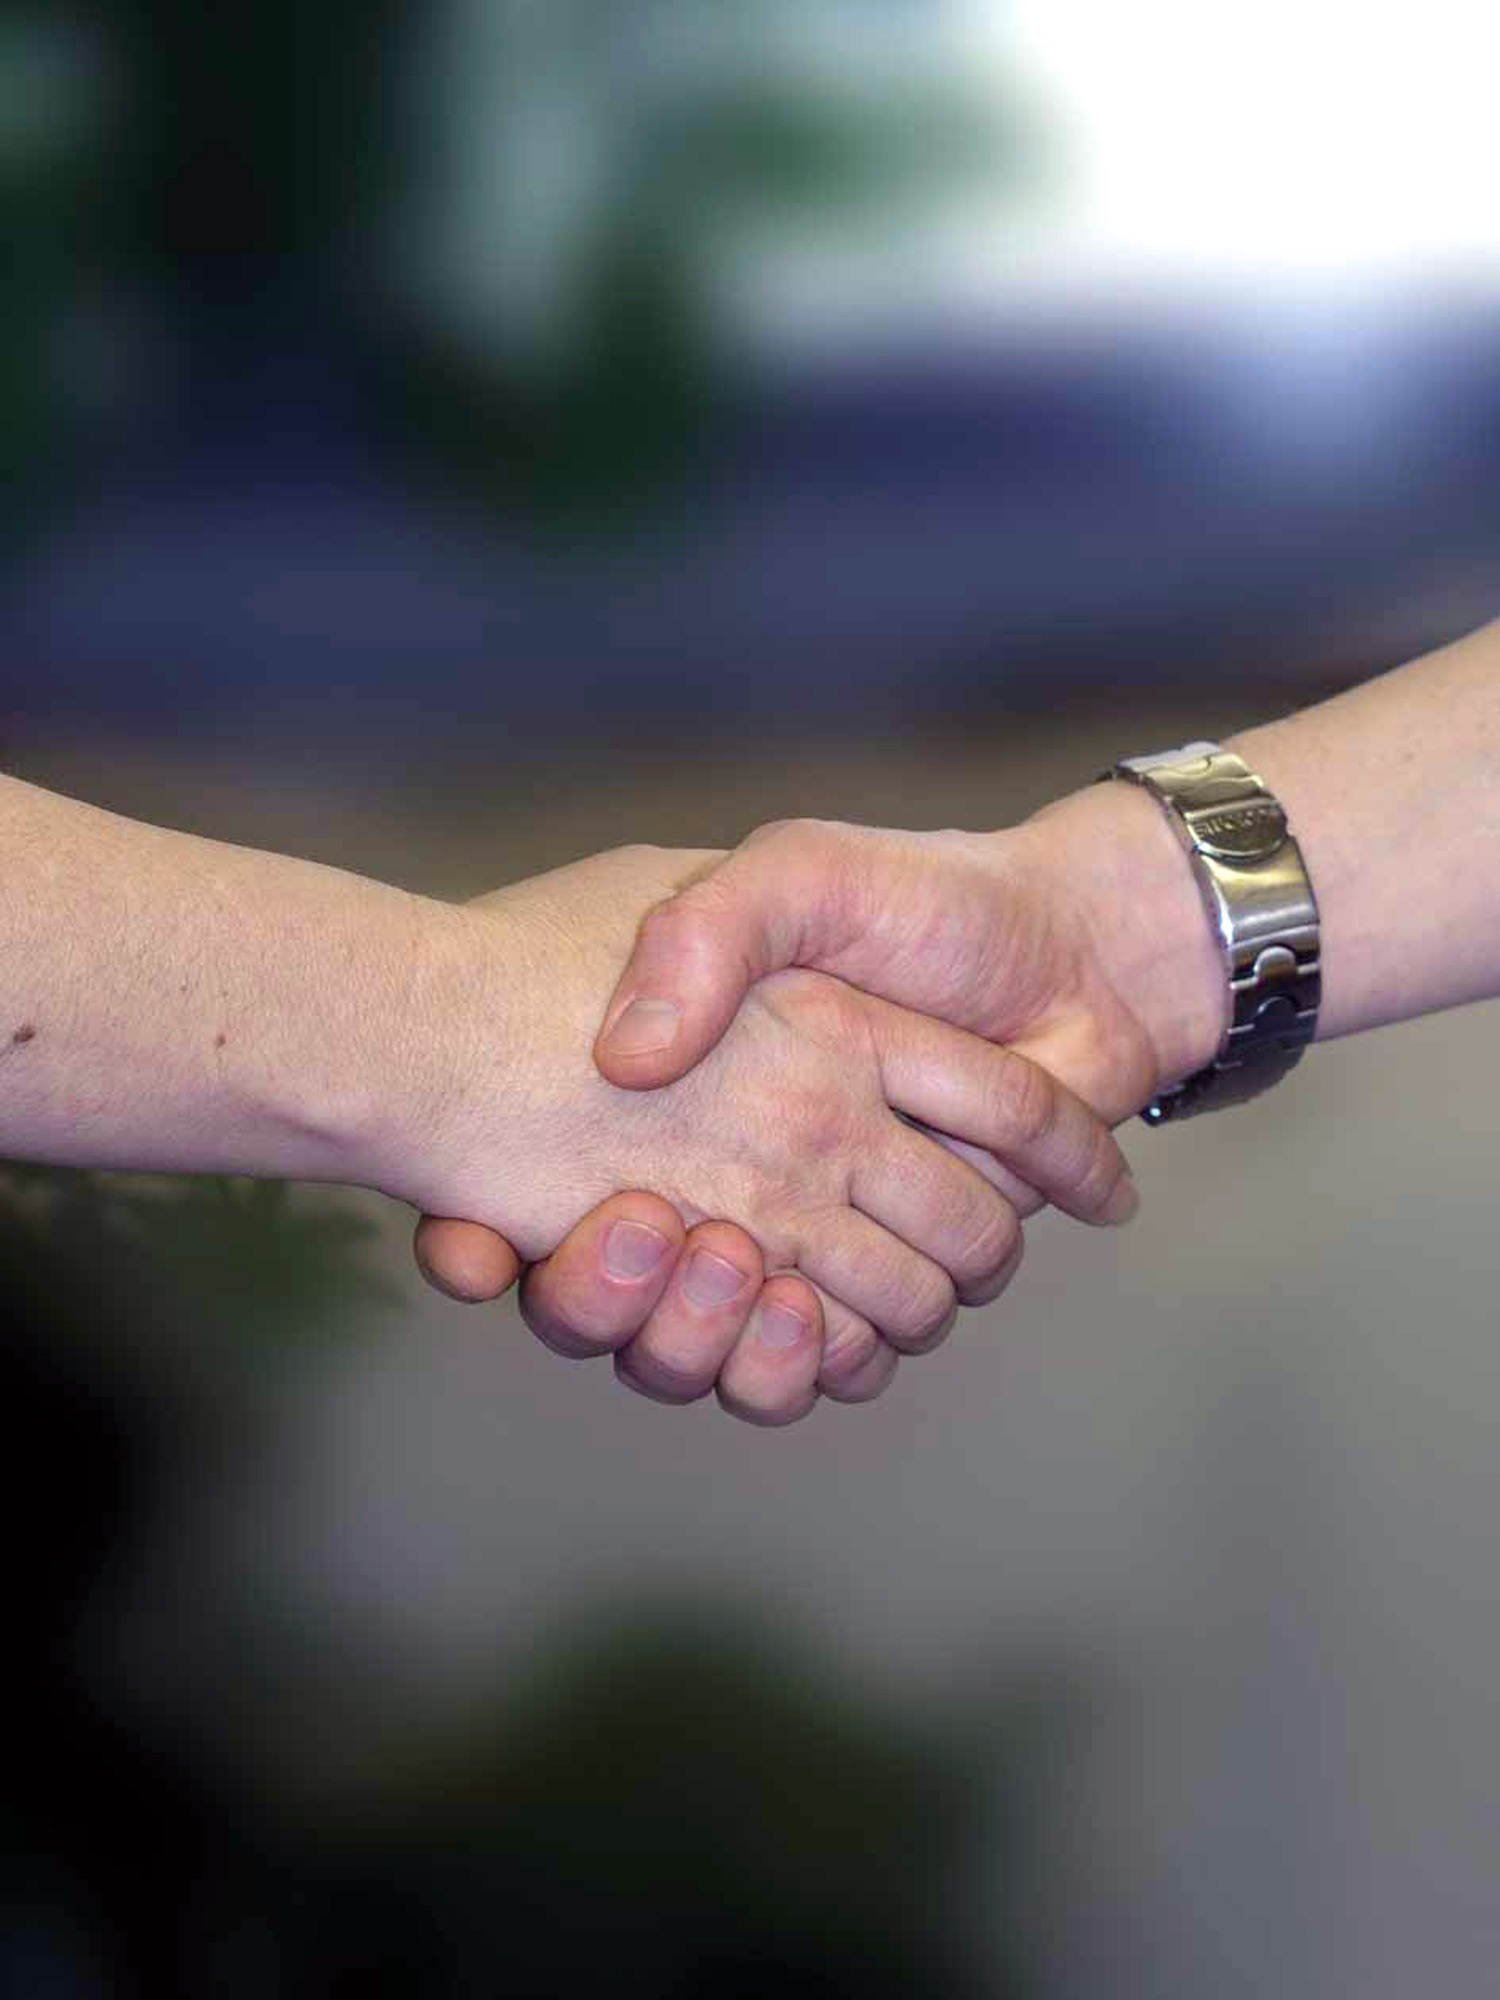
hand, leg, finger, arm, holding hands, close up, human body, hands, welcome, handshake, emotion, farewell, shake, thumb, interaction, sense